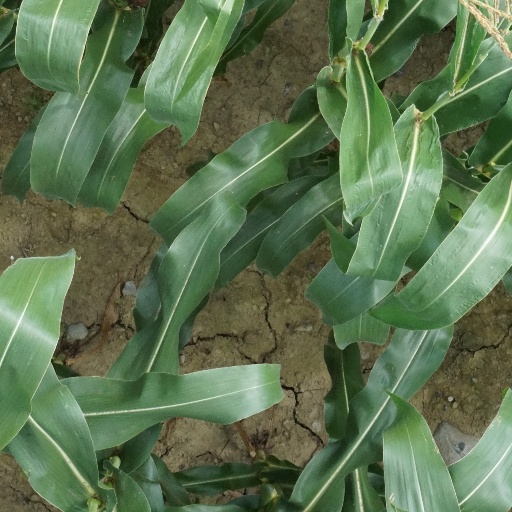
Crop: maize; corn